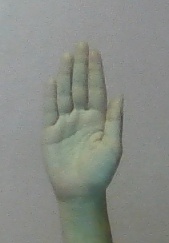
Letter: seen